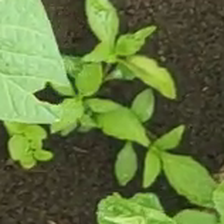
Weed species: Kena_(Commplina_benghalensio)